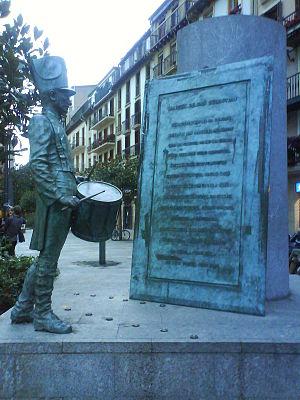
sculpture marche de san sebastian
Les paroles de la Marche de Saint-Sébastien ont été écrites, en euskara, par Serafín Baroja, également père de l'auteur donostiarra Pío Baroja.
La tamborrada ou Danborrada de Saint-Sébastien.
Saint-Sébastien, officiellement Donostia en basque et San Sebastián en espagnol, est une ville du Nord de l'Espagne, capitale de la province du Guipuscoa, dans la Communauté autonome basque. Elle est le siège du diocèse de Saint-Sébastien et de la province maritime de Saint-Sébastien.